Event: Nepal Earthquake
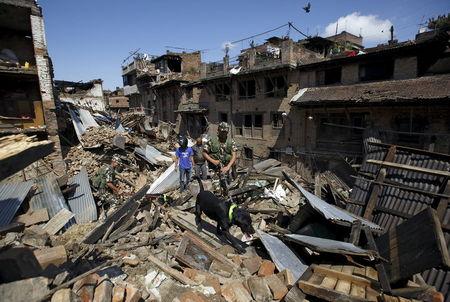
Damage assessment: damage